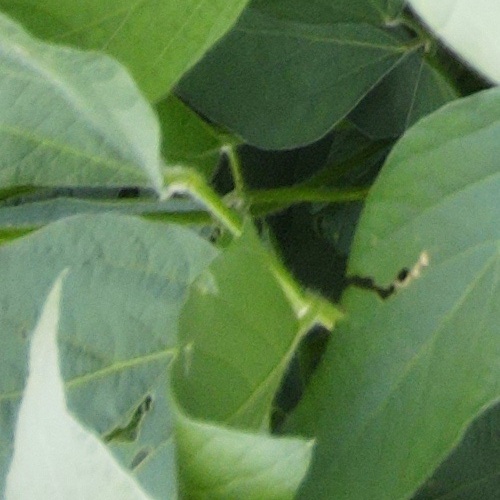
Label: Caterpillar